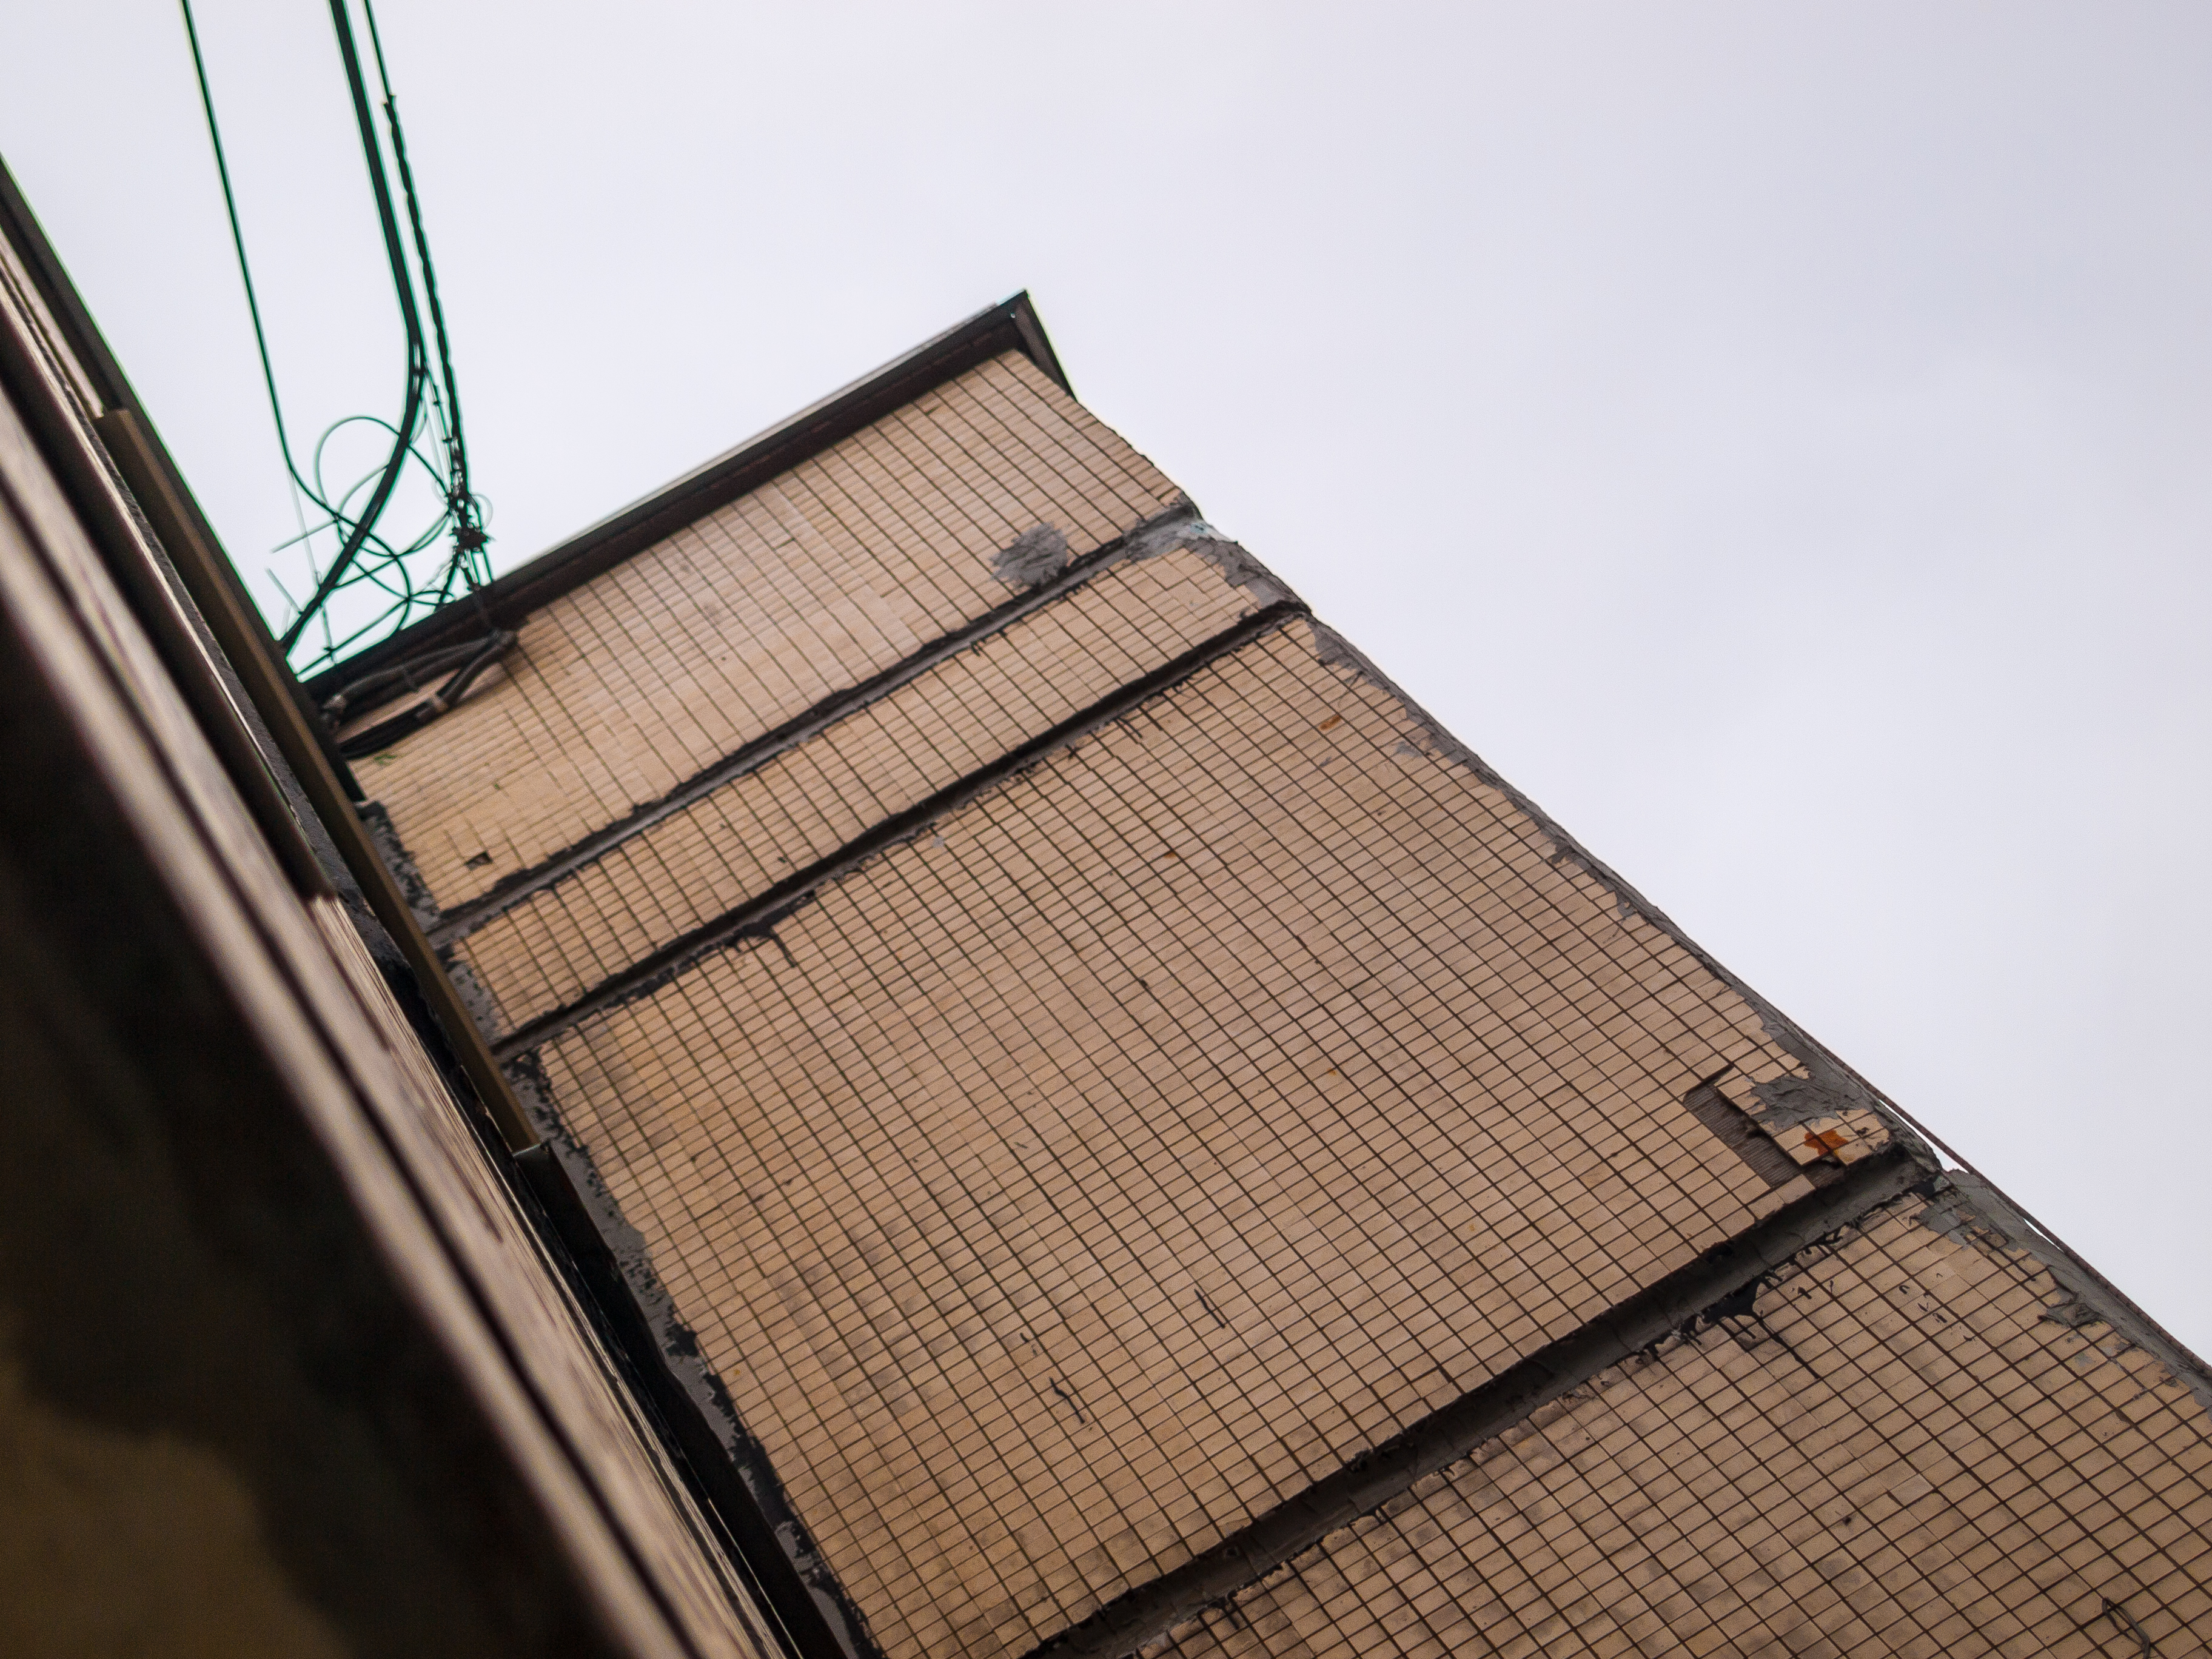
images, sky, wood, rectangle, brickwork, facade, brick, Tints and shades, road surface, roof, symmetry, glass, metal, city, composite material, font, siding, wire, pattern, road, daylighting, shadow, hardwood, concrete, street light, flooring, street, transport, tile, steel, arch, ceiling